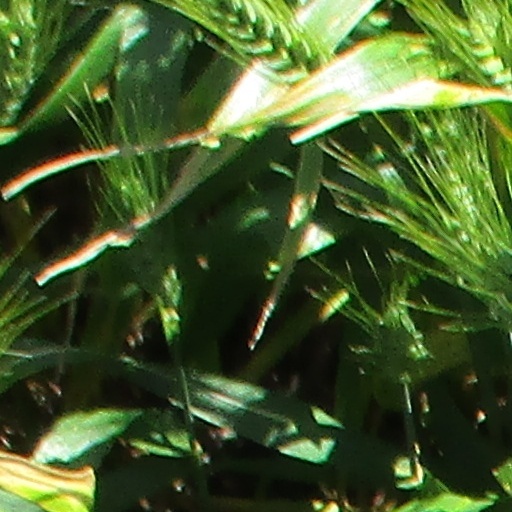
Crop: wheat